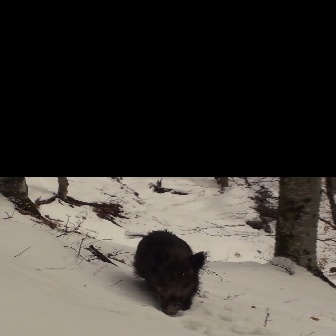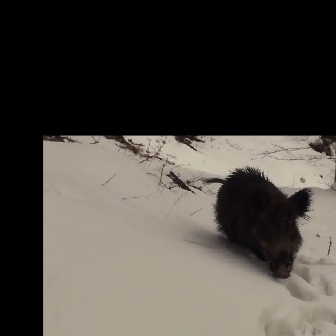
  Please identify the target specified by the bounding box [123,229,210,315] in the first image and locate it in the second image. Return the coordinates in [x_min,y_min,x_max,y_max] format.
Answer: [200,164,315,279]